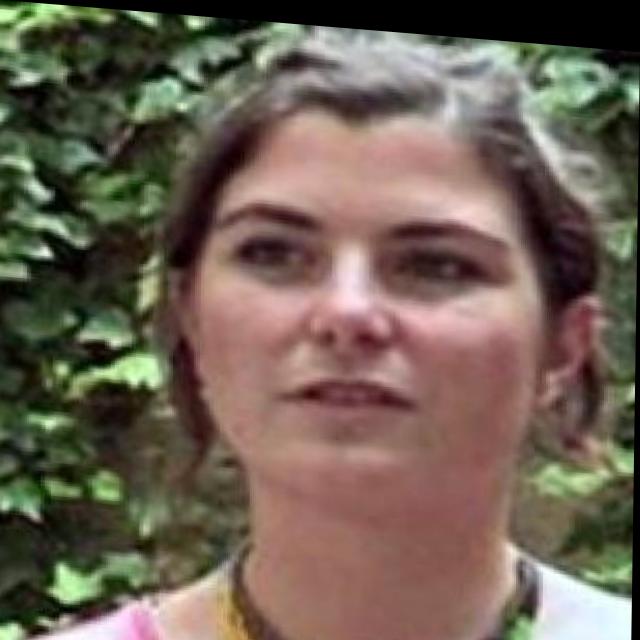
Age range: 21-44